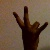
The image shows a hand gesture representing the number 7 in Indian Sign Language.